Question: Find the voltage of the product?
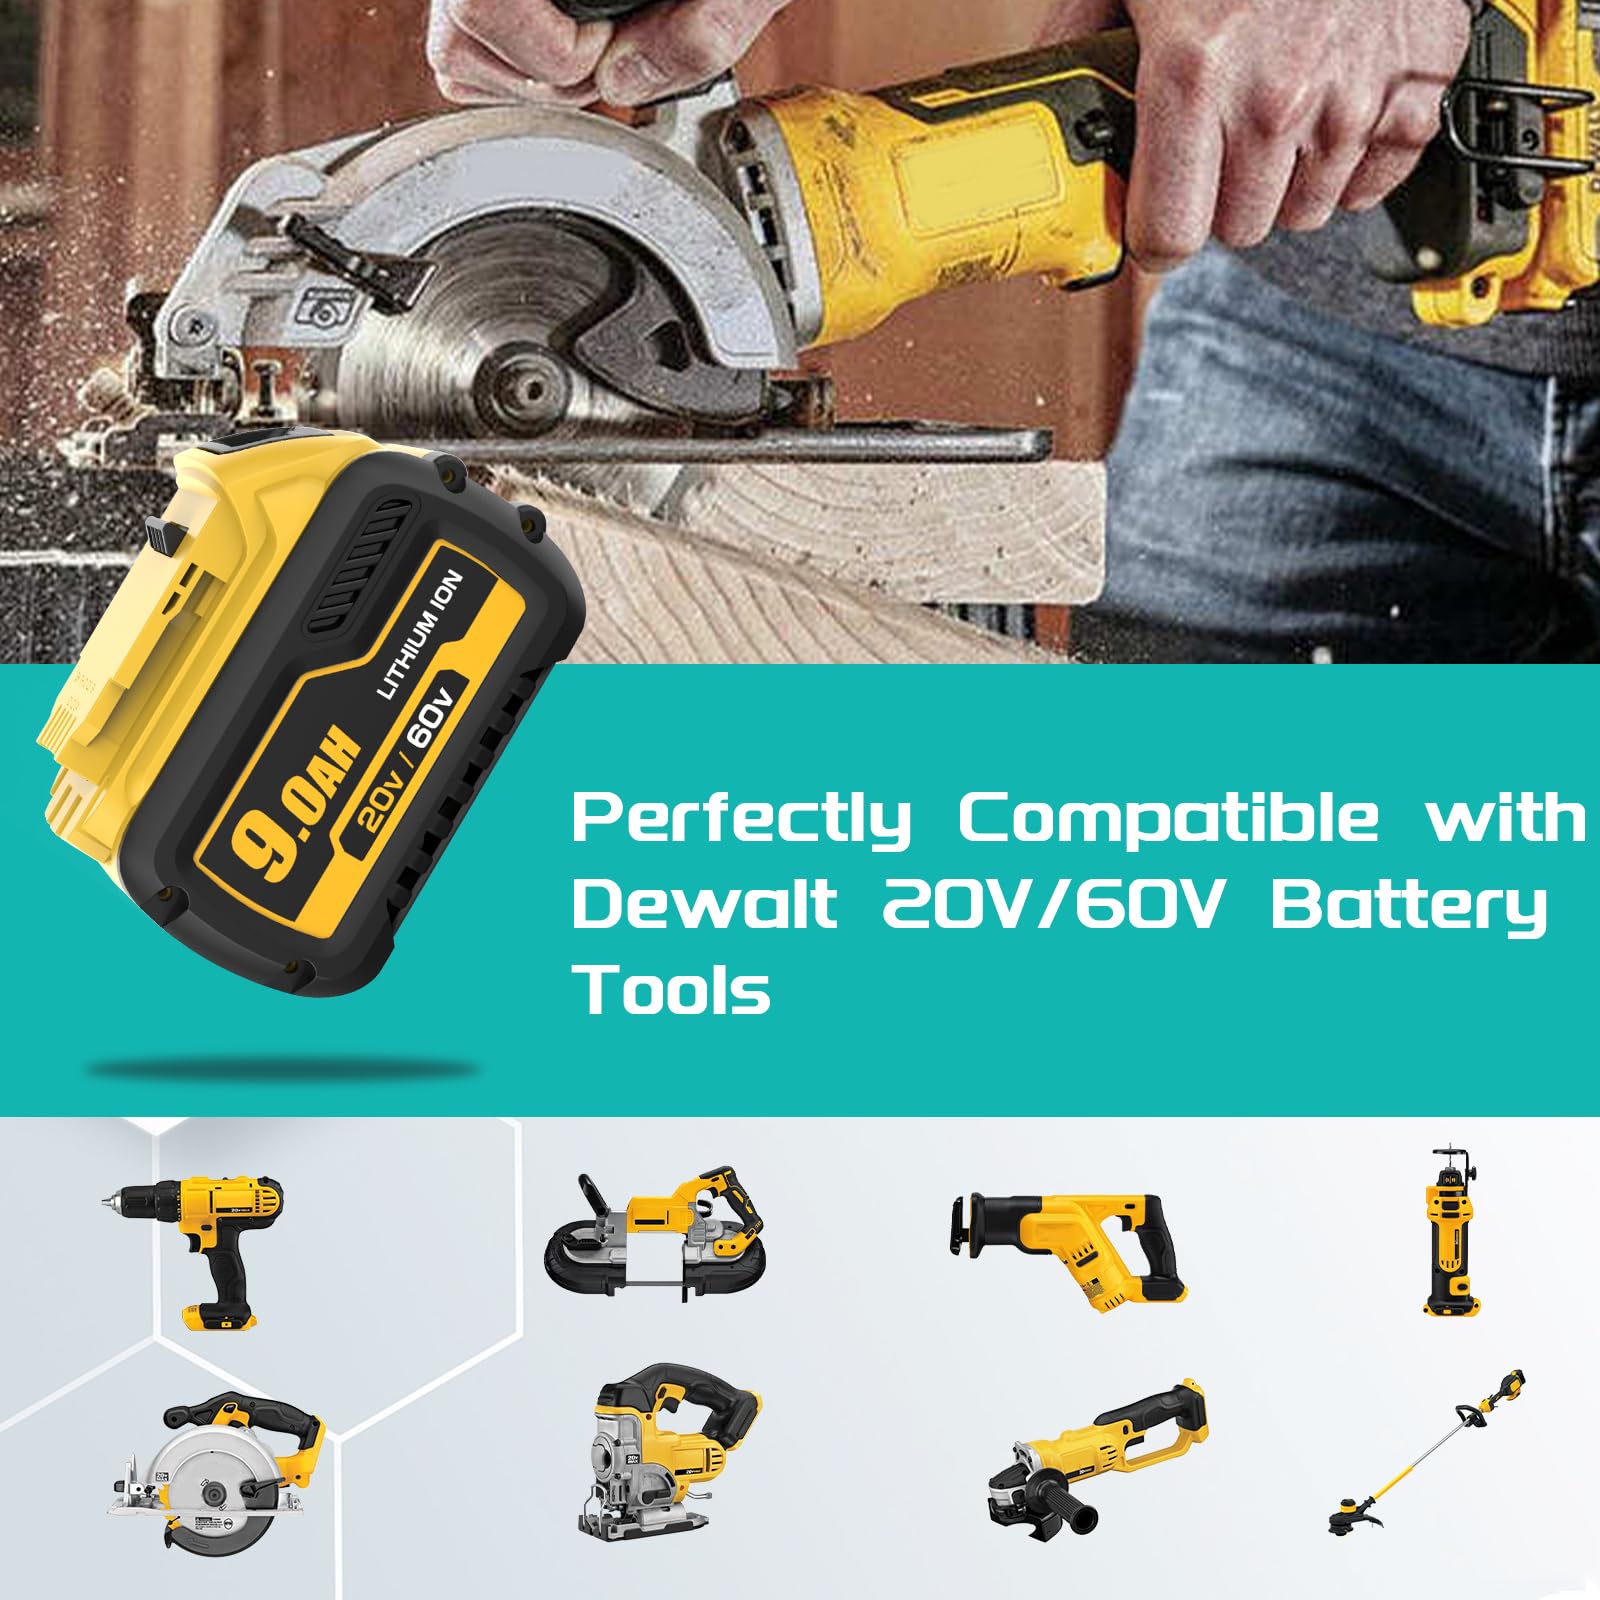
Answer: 20.0 volt